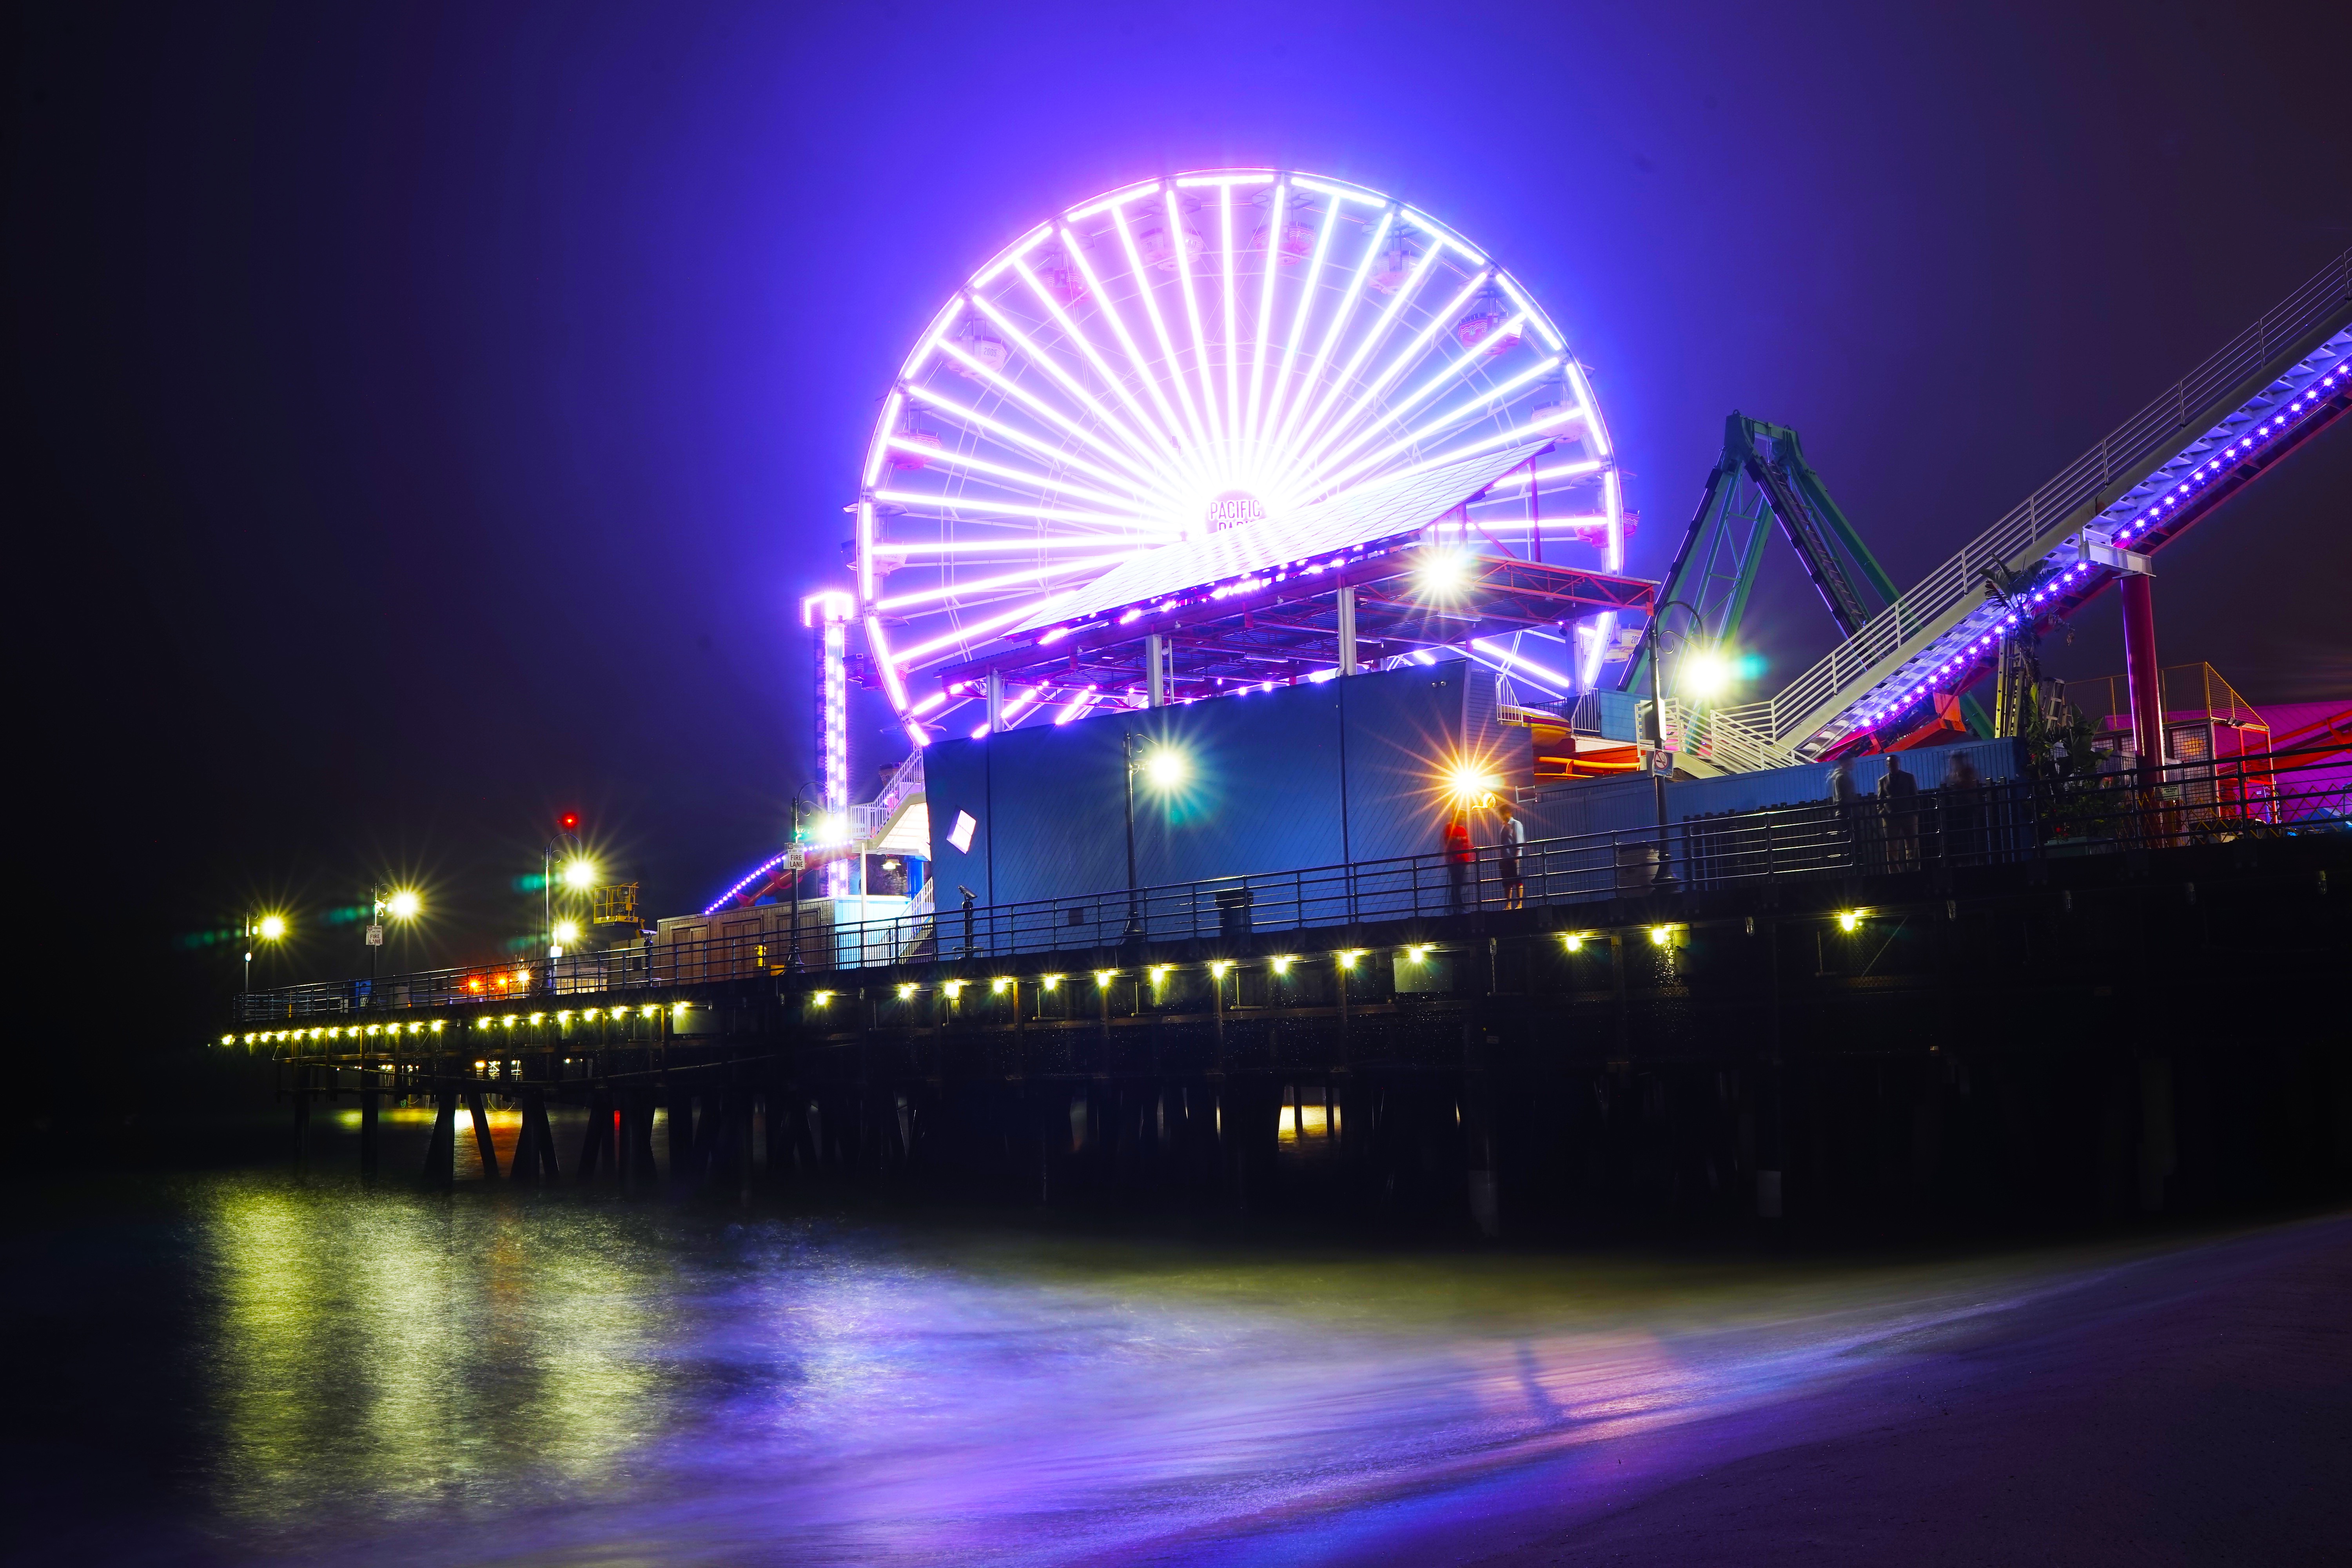
light, bridge, night, cityscape, reflection, ferris wheel, landmark, stadium, tourist attraction, outdoor recreation, sport venue